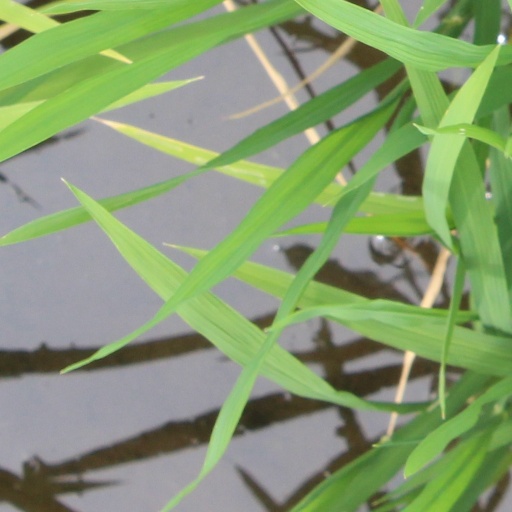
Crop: rice